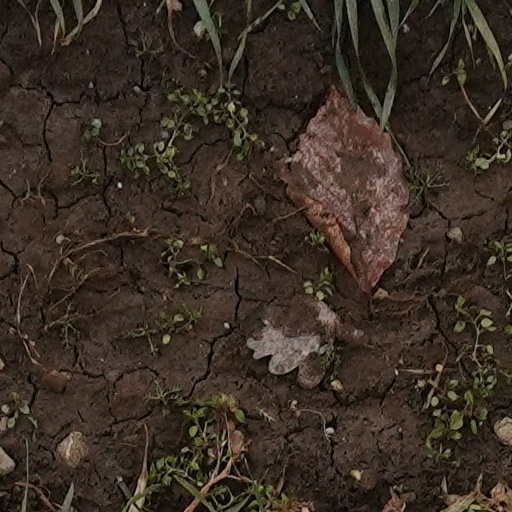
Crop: wheat